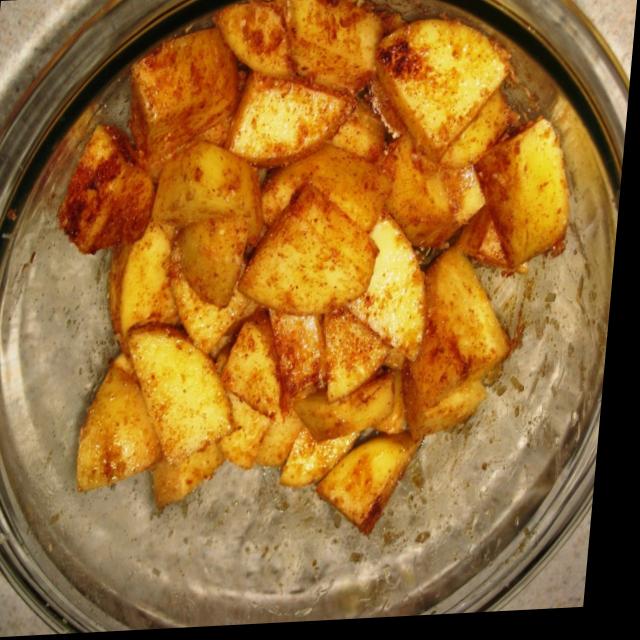
Dish: aloo_masala